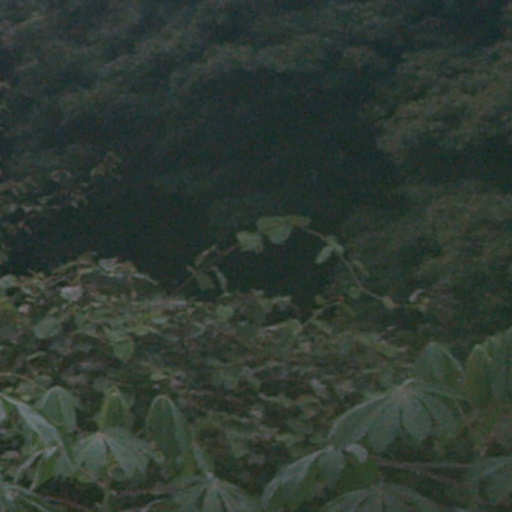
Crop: cassava